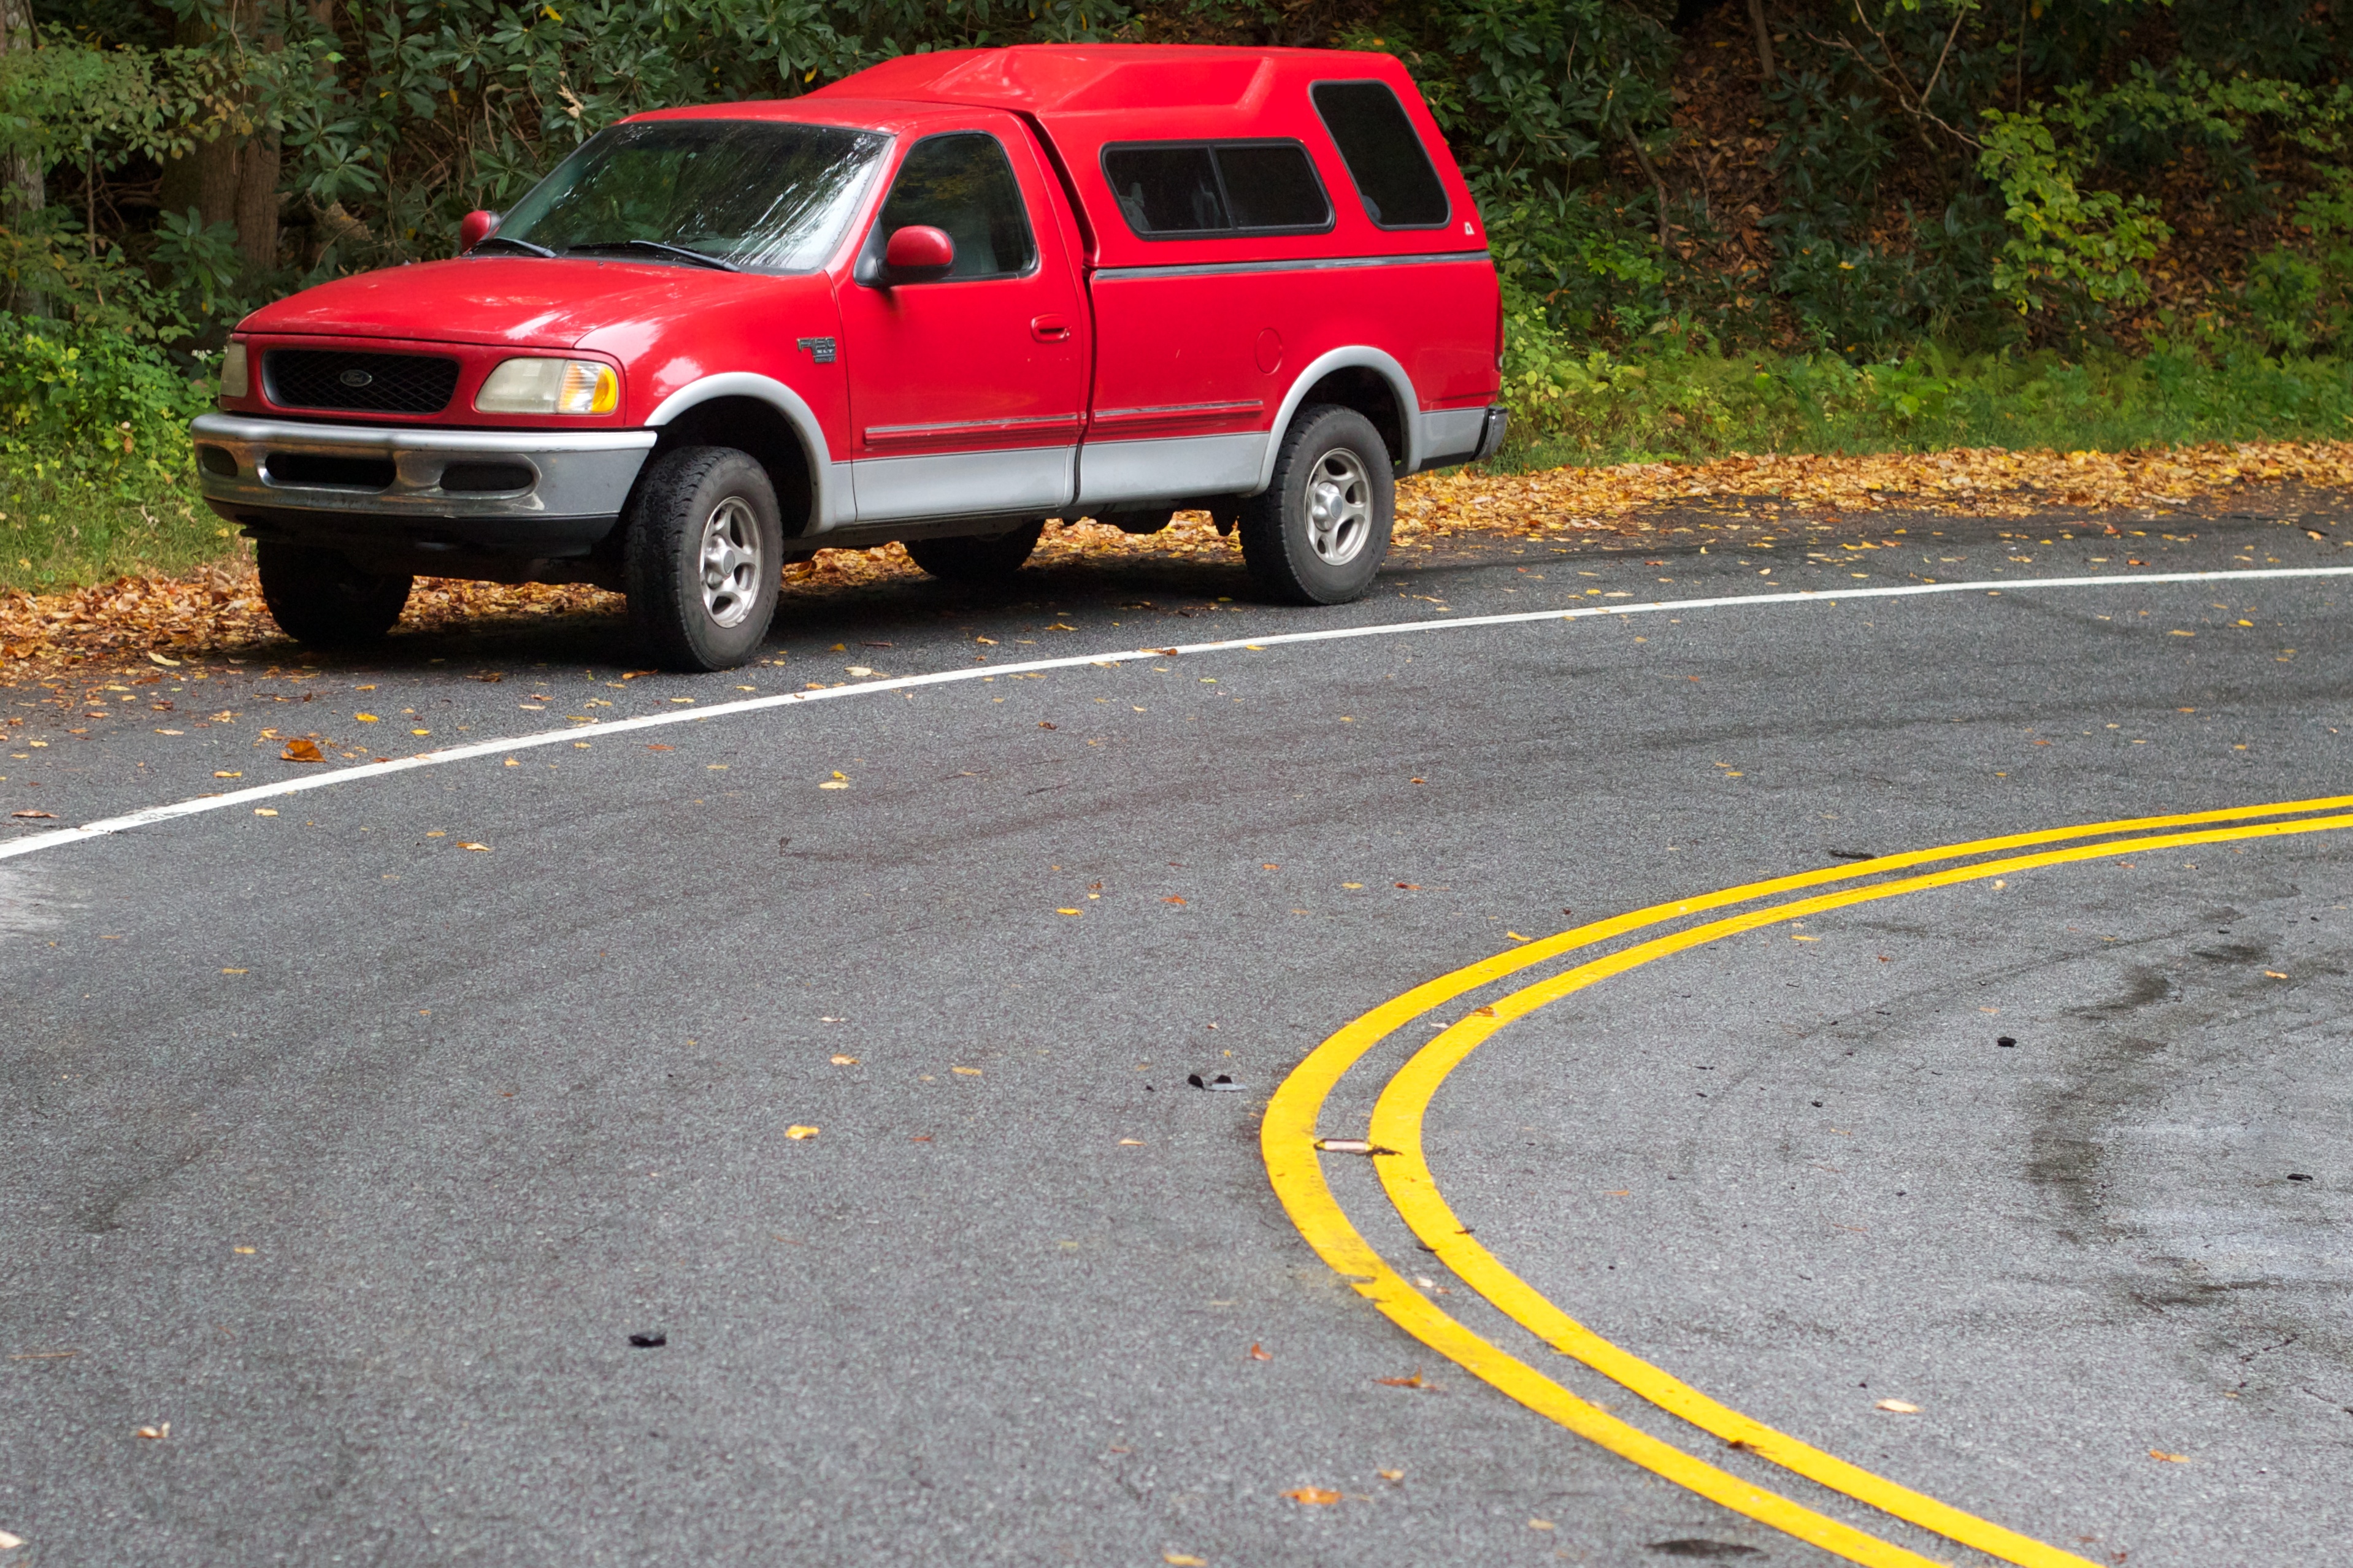
car, parking, asphalt, vehicle, lane, race track, odyssey, sport utility vehicle, automobile make, off roading